The Pastel Society

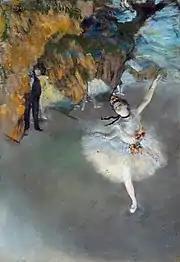
Edgar Degas

The Pastel Society is a registered charity and was founded in England in 1898.